Elena Fatalibekova

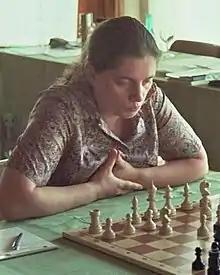
Fatalibekova in Bad Kissingen, 1982

Elena Abramovna Fatalibekova (née Rubtsova; born 4 October 1947, in Moscow) is a Russian chess player holding the title of Woman Grandmaster (WGM) since 1977.